Jean Walton

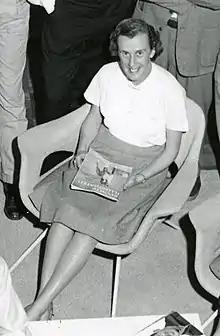
Walton in Pomona College's Walker Lounge

Jean Brosius Walton (March 6, 1914July 5, 2006) was an American academic administrator and women's studies scholar. She spent the bulk of her career at Pomona College in Claremont, California.